Penrhyn railway station

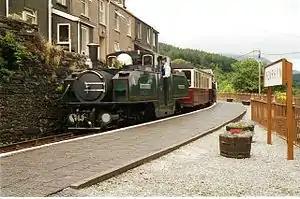
Train entering Penrhyn station

Penrhyn railway station on the Ffestiniog Railway is located on a restricted site at Pen-y-Bwlch above the town of Penrhyndeudraeth (Penrhyndeudraeth means "Headland between two beaches").